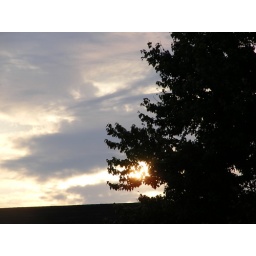
The sun peeks through the branches of a tree in my neighborhood. It also glints off the clouds in the evening sky.